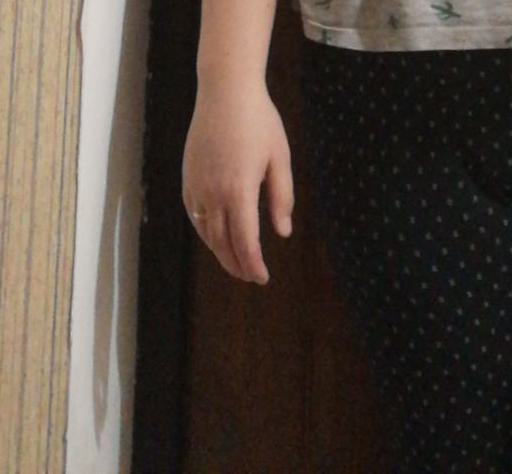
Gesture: no_gesture